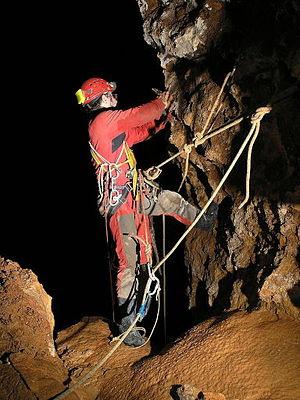
équipement d'un puits
Historiquement issues de l’alpinisme, les techniques spéléologiques de progression dans les cavités naturelles à des fins d'exploration, développées par les spéléologues, évoluent selon les besoins, avec l’introduction de nouveaux matériaux et matériels.